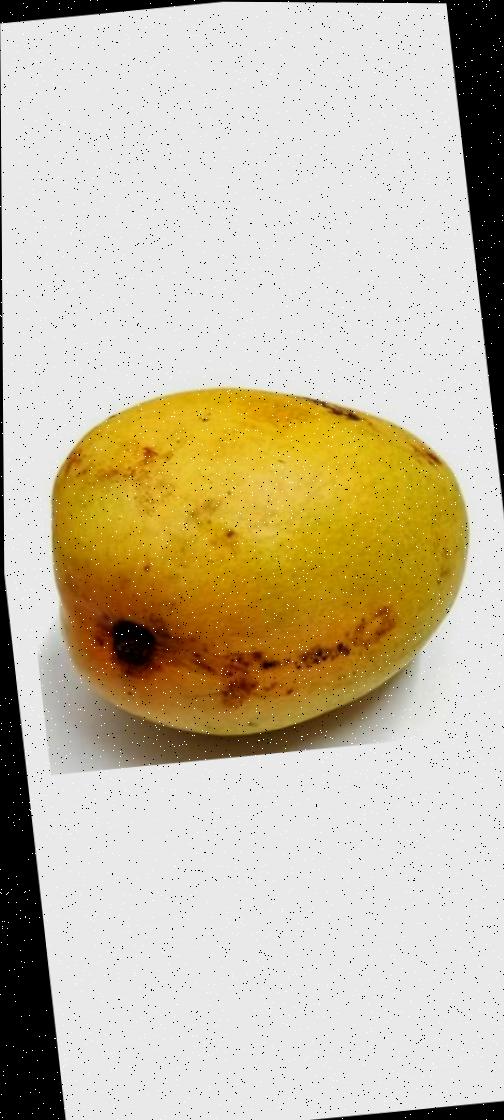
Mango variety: Bari-11